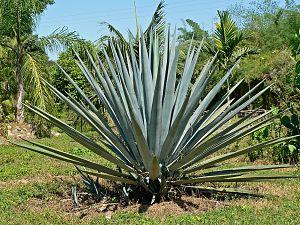
Le Jalisco, officiellement État libre et souverain de Jalisco est un État du Mexique en bordure de l'océan Pacifique. Sa capitale est Guadalajara. Sa population était en 2015 d'environ 7,85 millions d'habitants. Le Jalisco est un État très dynamique grâce à ses activités économiques, commerciales et culturelles. Dans certains quartiers de Guadalajara, le niveau de vie est comparable à celui de l'Espagne ou de l'Italie, mais ce niveau de vie n'est pas représentatif de l'ensemble de l'État.
Agave est un genre de plantes de la famille des Asparagaceae. Les noms « pita », « maguey » ou « cabuya » leur sont aussi attribués.